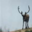
Label: deer